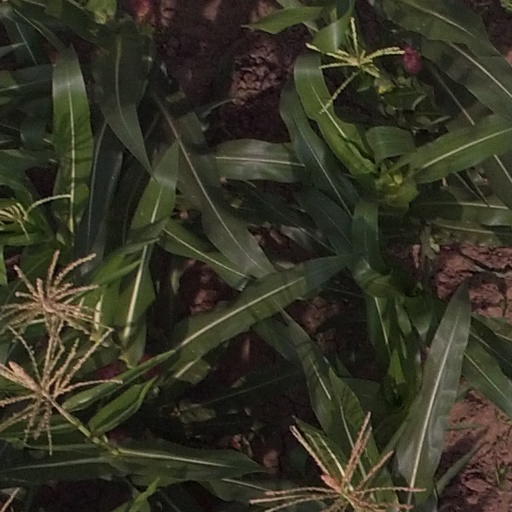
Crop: maize; corn